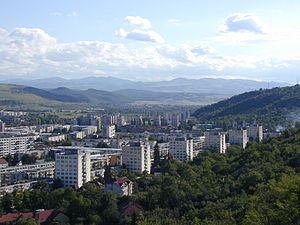
Voici la liste des quartiers de Cluj-Napoca.
Grigorescu est un quartier de Cluj-Napoca situé au nord-ouest du centre-ville.